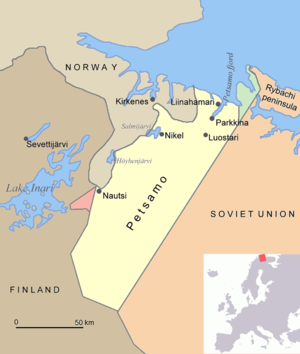
Le territoire de Jäniskoski–Niskakoski aujourd'hui dans la Fédération de Russie appartenait anciennement à la Finlande, à la commune d'Inari.
L'opération Silberfuchs était une opération germano-finlandaise de la Seconde Guerre mondiale dont l'objectif était la capture du port soviétique de Mourmansk à partir du territoire finlandais. Lancée à l'été 1941, elle se conclut par un échec rapide et définitif.
Petsamo ou Petchenga est une région du nord-ouest de la Russie frontalière de la Norvège, anciennement région de Finlande entre les deux guerres mondiales. Elle doit son nom au fleuve Petchenga. Son chef-lieu à l'époque de la Finlande était la ville de Petchenga. Aujourd'hui la région appartient au raïon de Petchenga dont le chef-lieu est Nikel.
La Jagdgeschwader 5, surnommée Eismeer, est une unité de chasseurs de la Luftwaffe pendant la Seconde Guerre mondiale. Active de 1942 à 1945, l'escadre fut construite à partir de petites unités déjà présentes en 1941 et destinée aux missions visant à assurer la défense aérienne du grand nord de l'Europe : la Scandinavie et le nord de la Finlande, tous proches de l'océan Arctique, d'où son appellation.
L'histoire des mines de nickel s'est adaptée à la géographie des gisements de ce minerai, qui se divise en deux grandes catégories, parmi lesquelles on retrouvera au fil de l'histoire les grands mouvements d'extraction minière du nickel : les latérites et les minerais sulfurés. Les latérites sont généralement situées dans les régions tropicales. On les exploite notamment en Nouvelle-Calédonie, en Indonésie, aux Philippines et à Cuba. On exploite ce minerai quand sa teneur en nickel dépasse 1,3 %, et la teneur en cobalt 0,1 %.